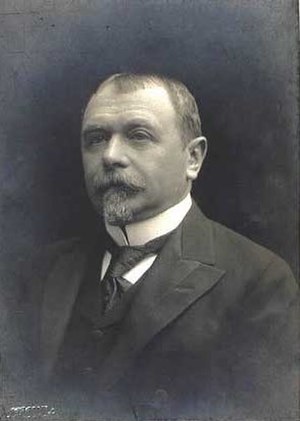
Christopher Hage
Christopher Hage,